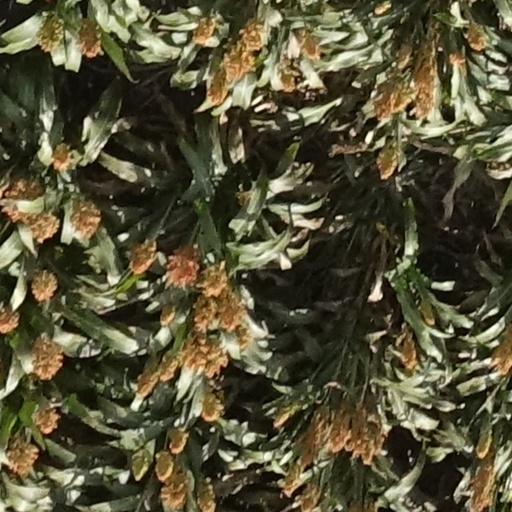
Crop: sorghum